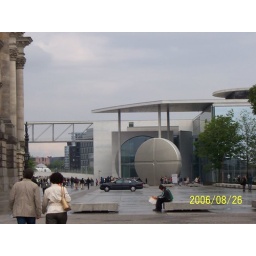
This building is known as the elephant washing machine here in berlin